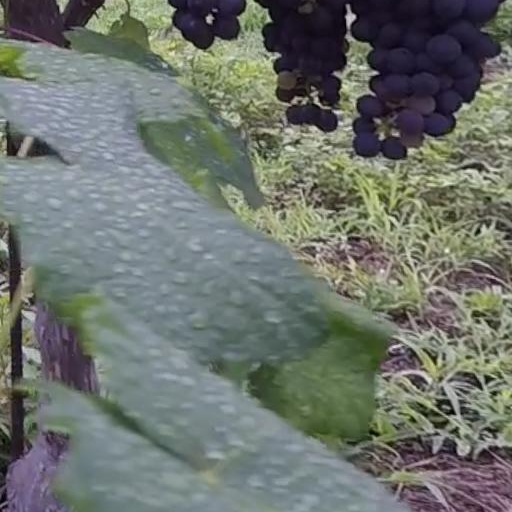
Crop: grape